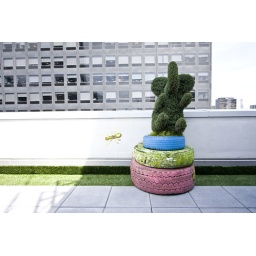
Adorable elephant topiary alert! That's fake grass around the edge, but otherwise the plants up here are real.